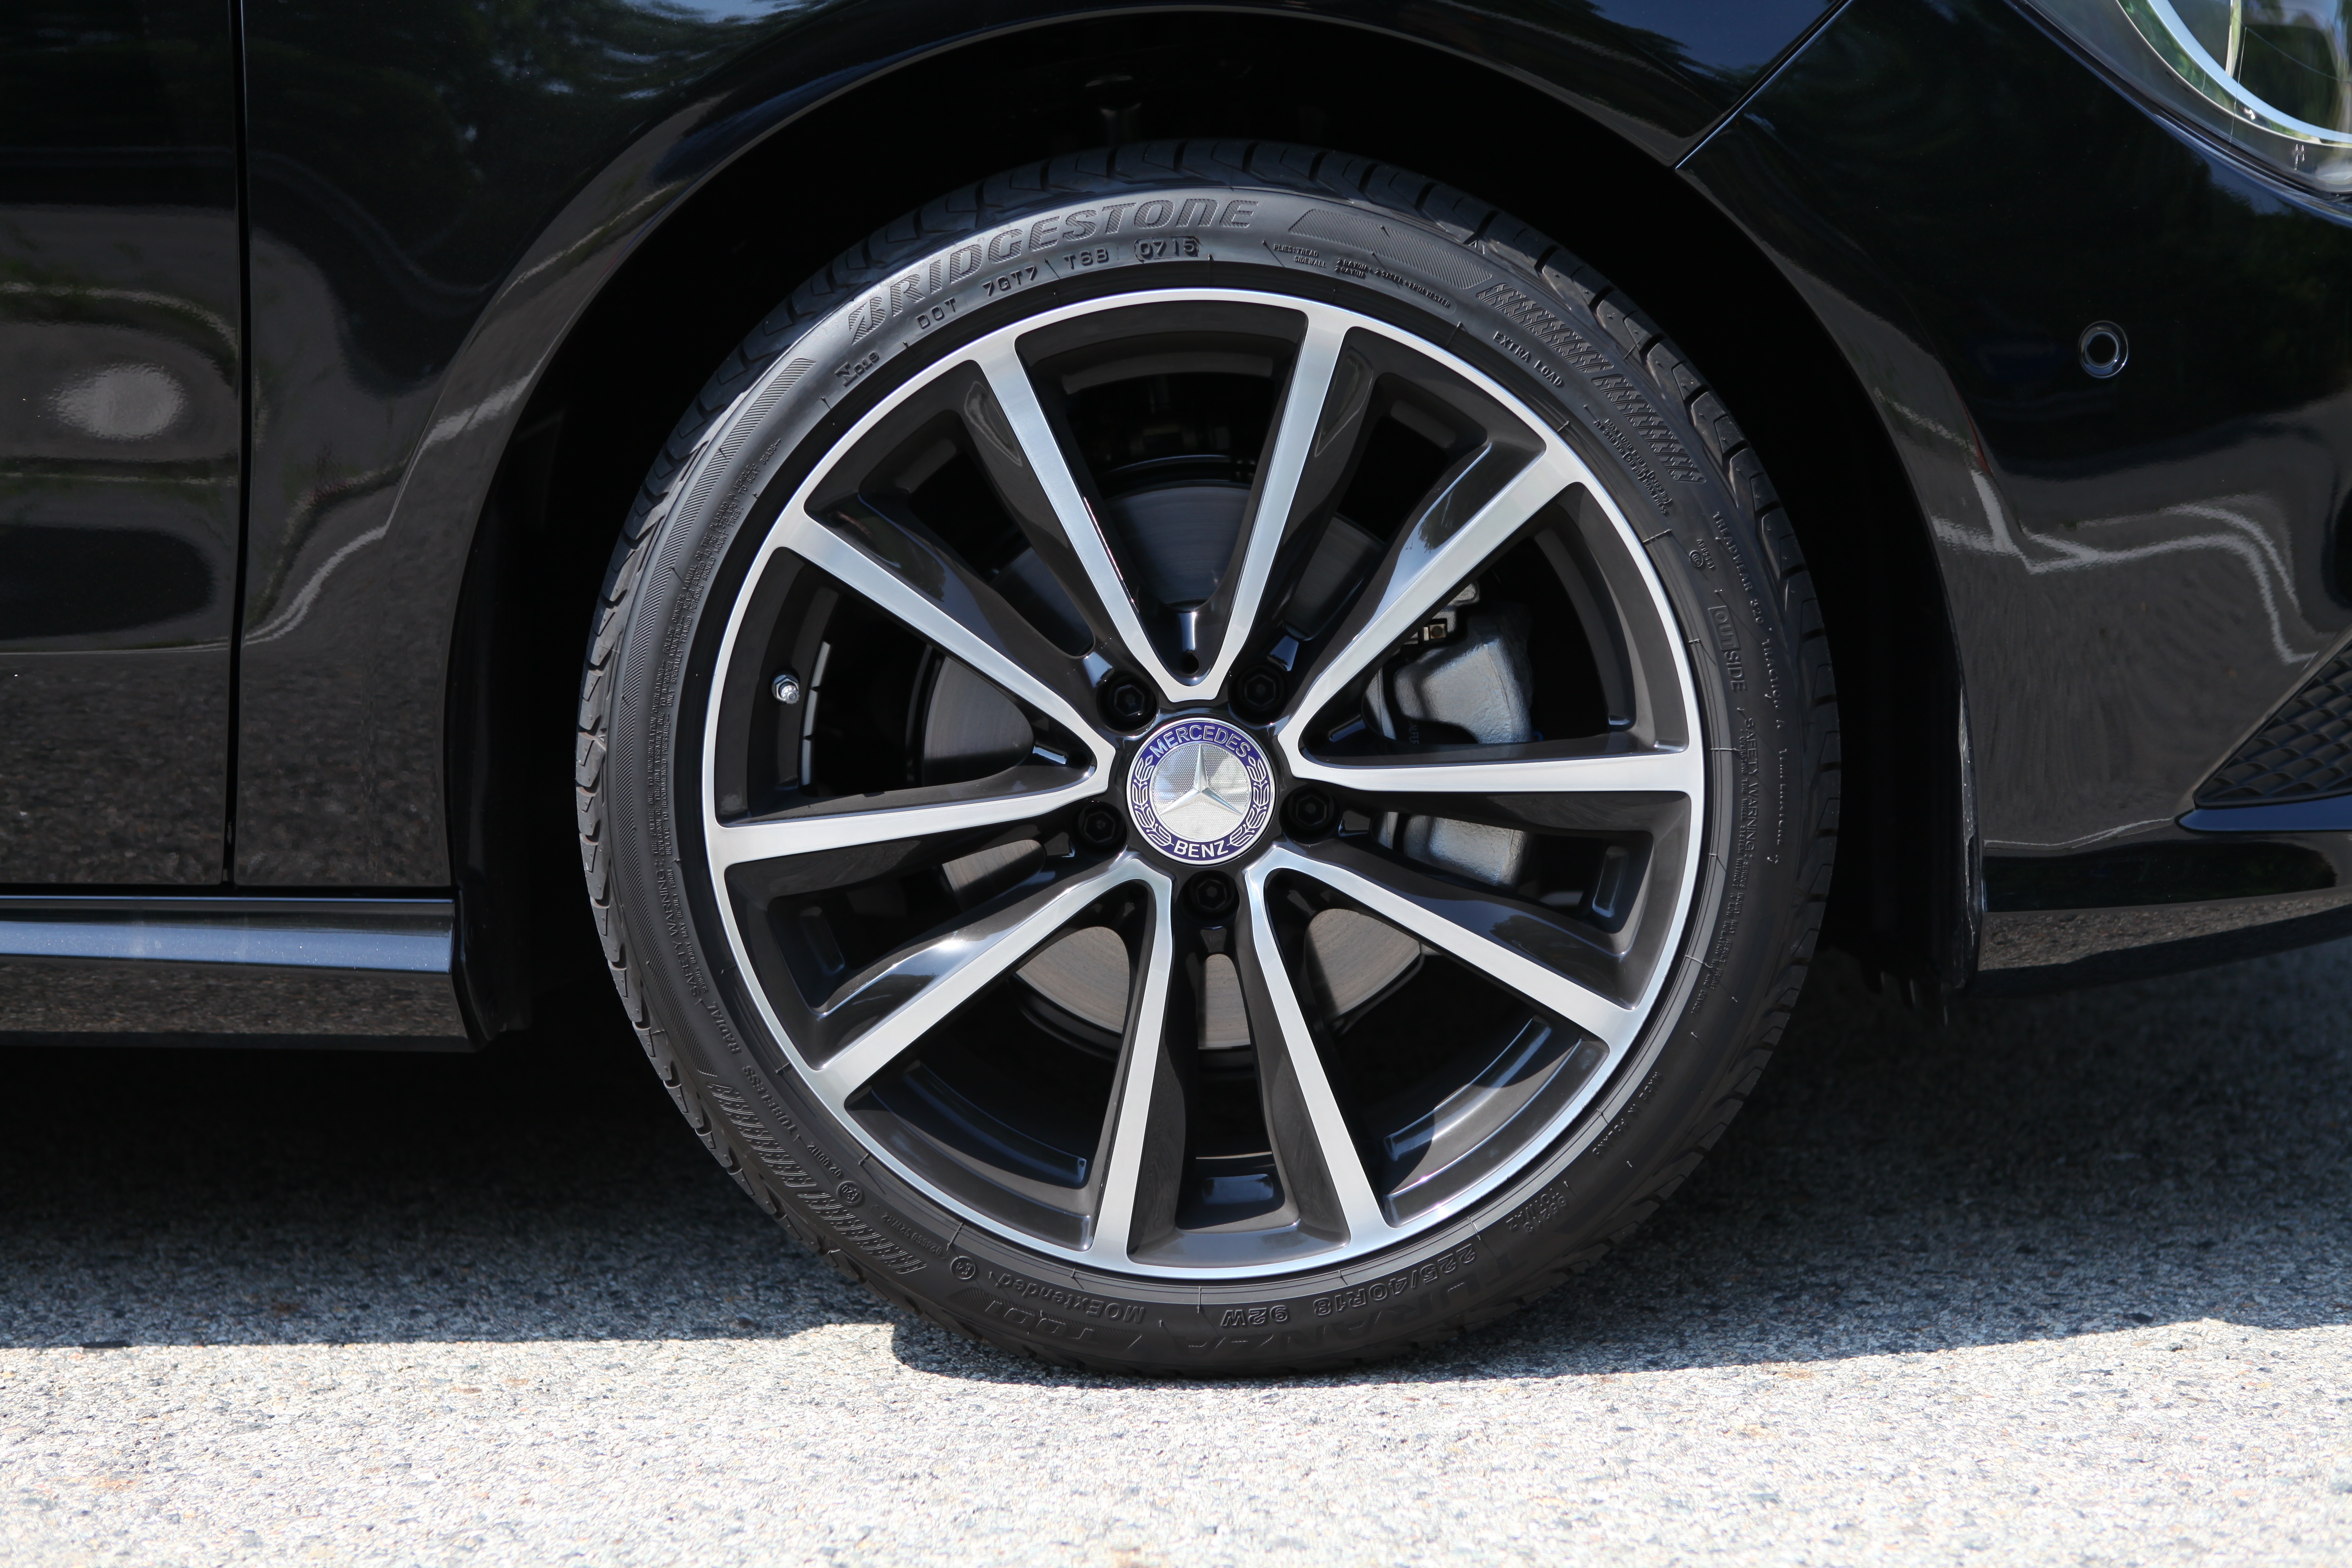
car, wheel, vehicle, spoke, tire, bumper, wheels, rim, sedan, bmw, benz, alloy wheel, land vehicle, automobile make, automotive exterior, automotive design, luxury vehicle, automotive tire, executive car, sports sedan